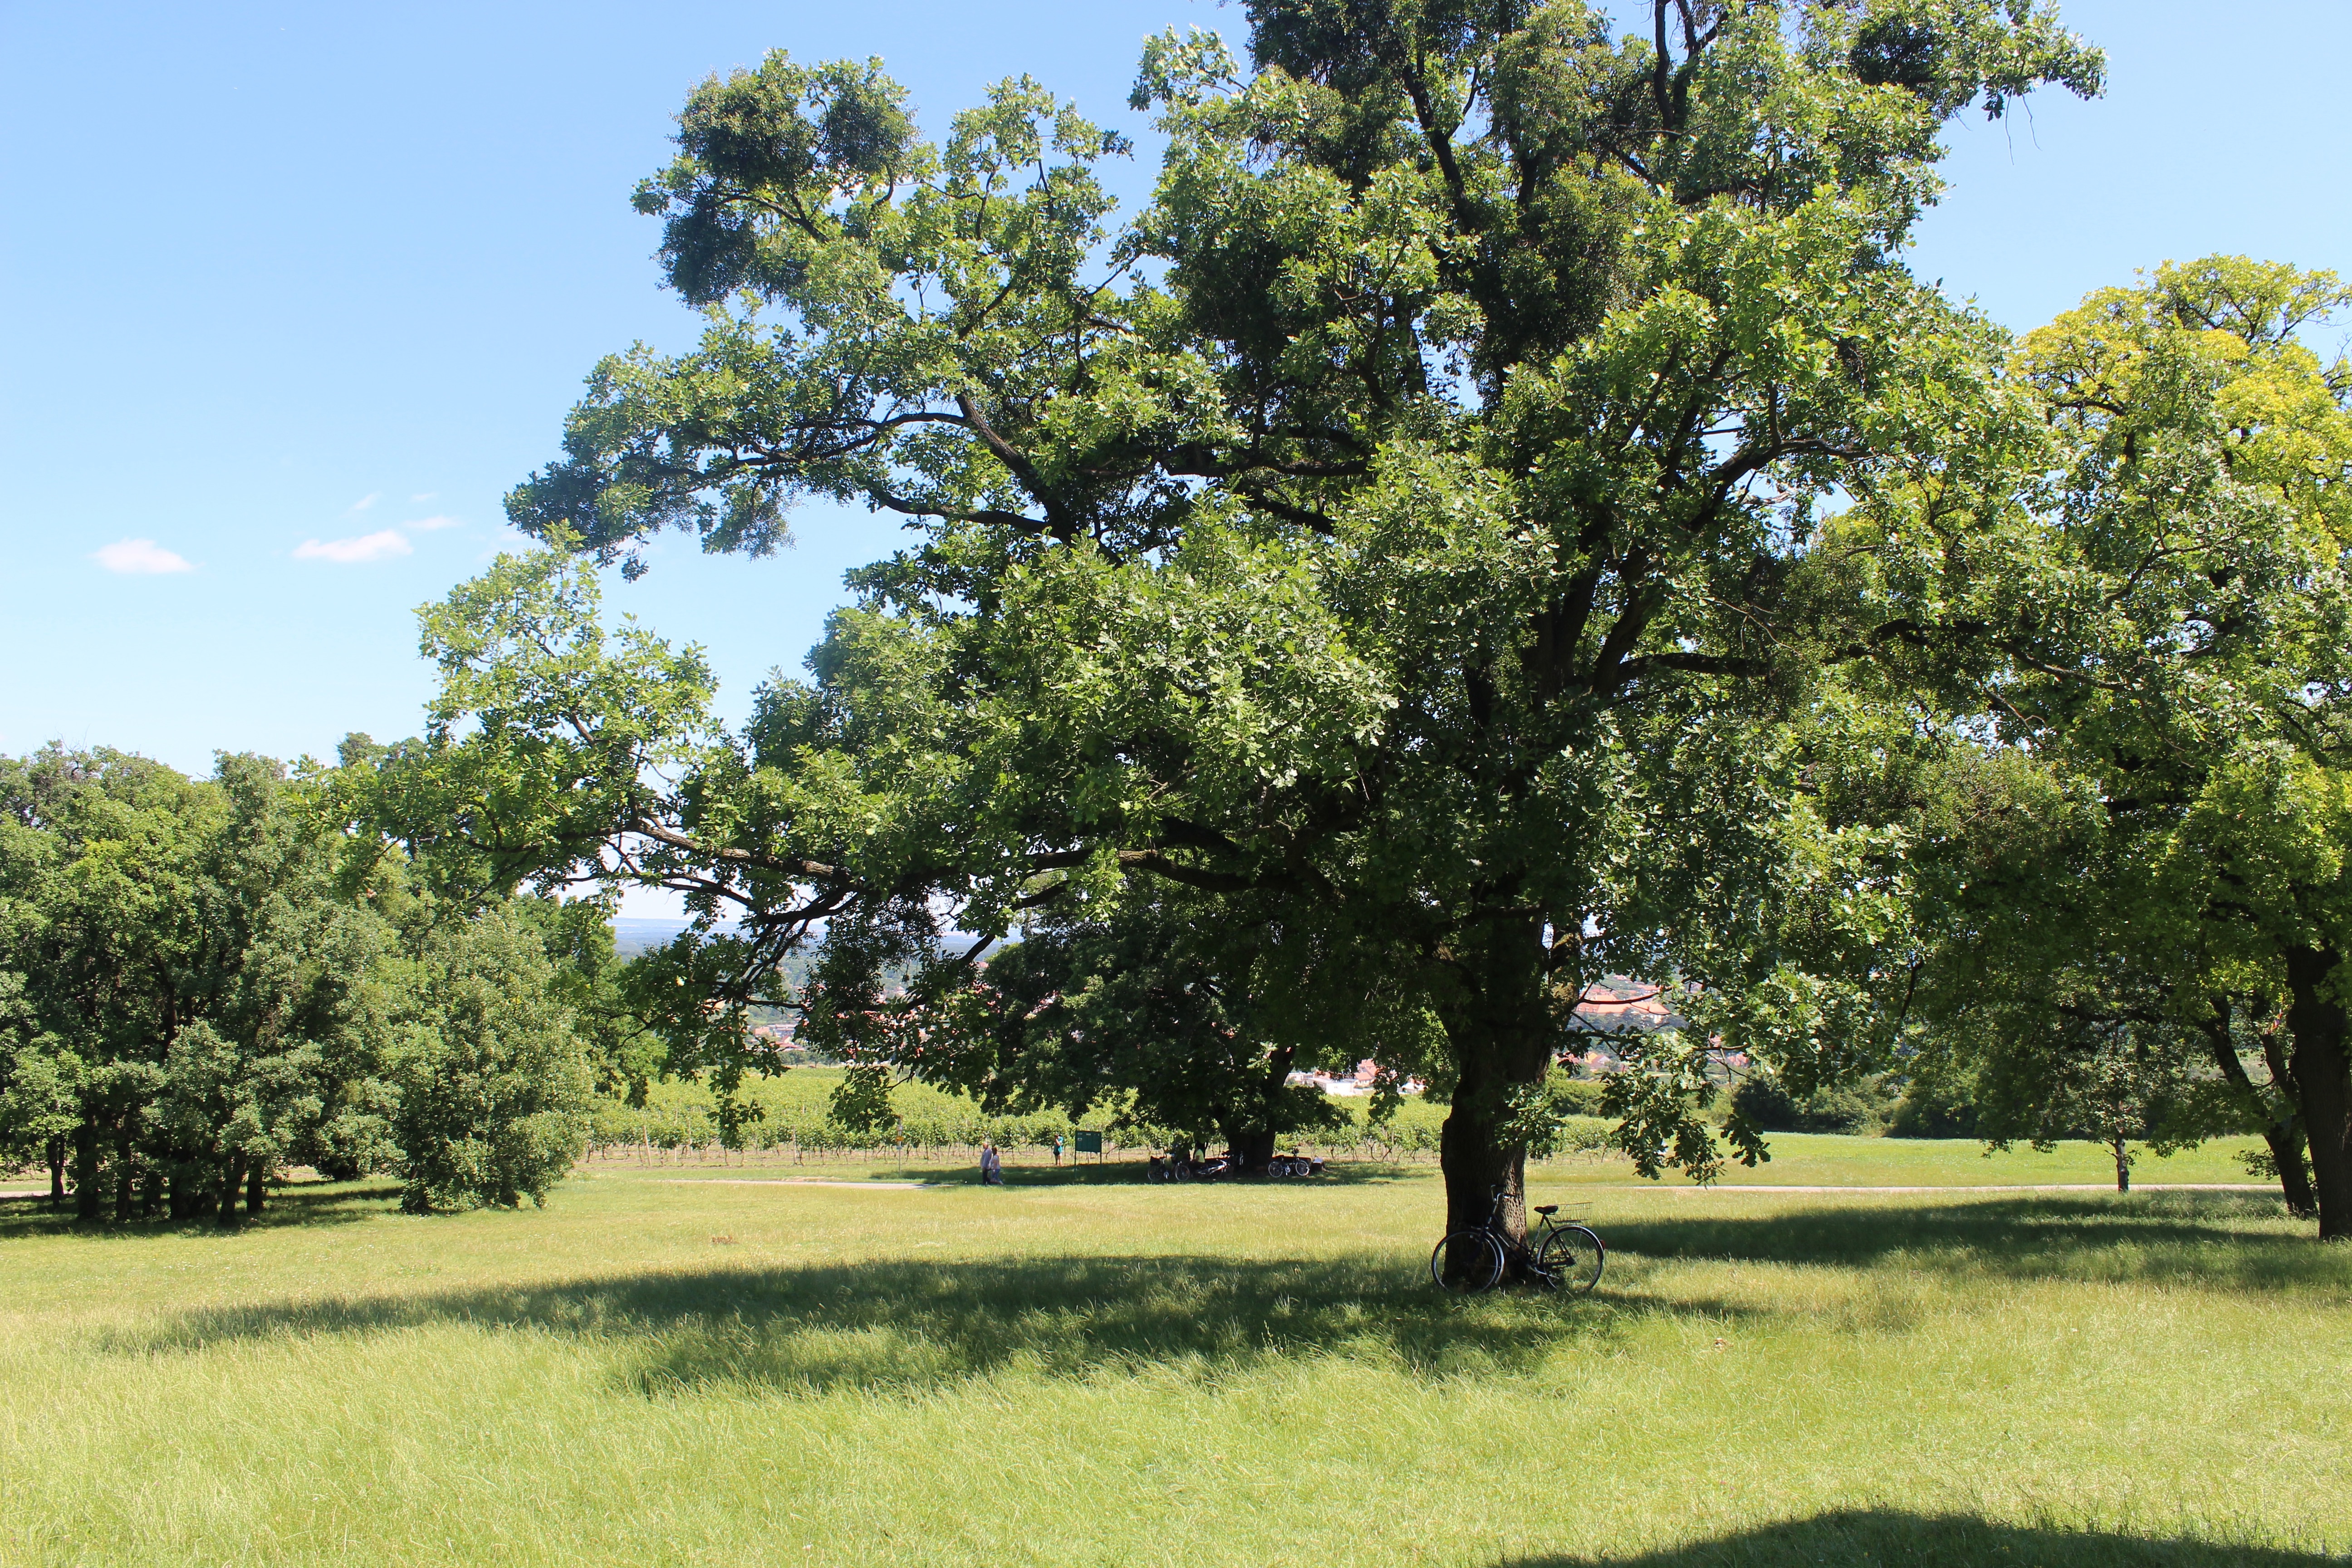
tree, plant, lawn, meadow, flower, produce, savanna, shrub, oak, ecosystem, flowering plant, woody plant, land plant